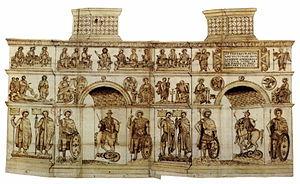
'Reliquaire d'Eginhart en forme d'arc de triomphe, manuscrits occidentaux, français 10440, folio 45
Éginhard ou Einhard, né vers 770 et mort le 14 mars 840 à l'abbaye de Saint-Marcellin-et-Saint-Pierre de Seligenstadt, est une personnalité intellectuelle, artistique et politique de l'époque carolingienne, auteur de la première biographie de Charlemagne, protagoniste de l'œuvre scolaire et de la renaissance intellectuelle du IXᵉ siècle.